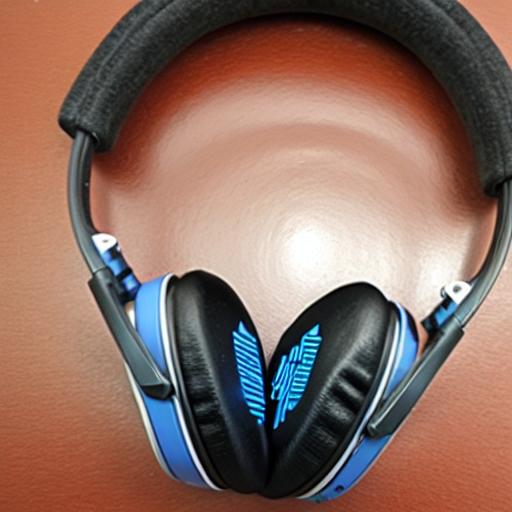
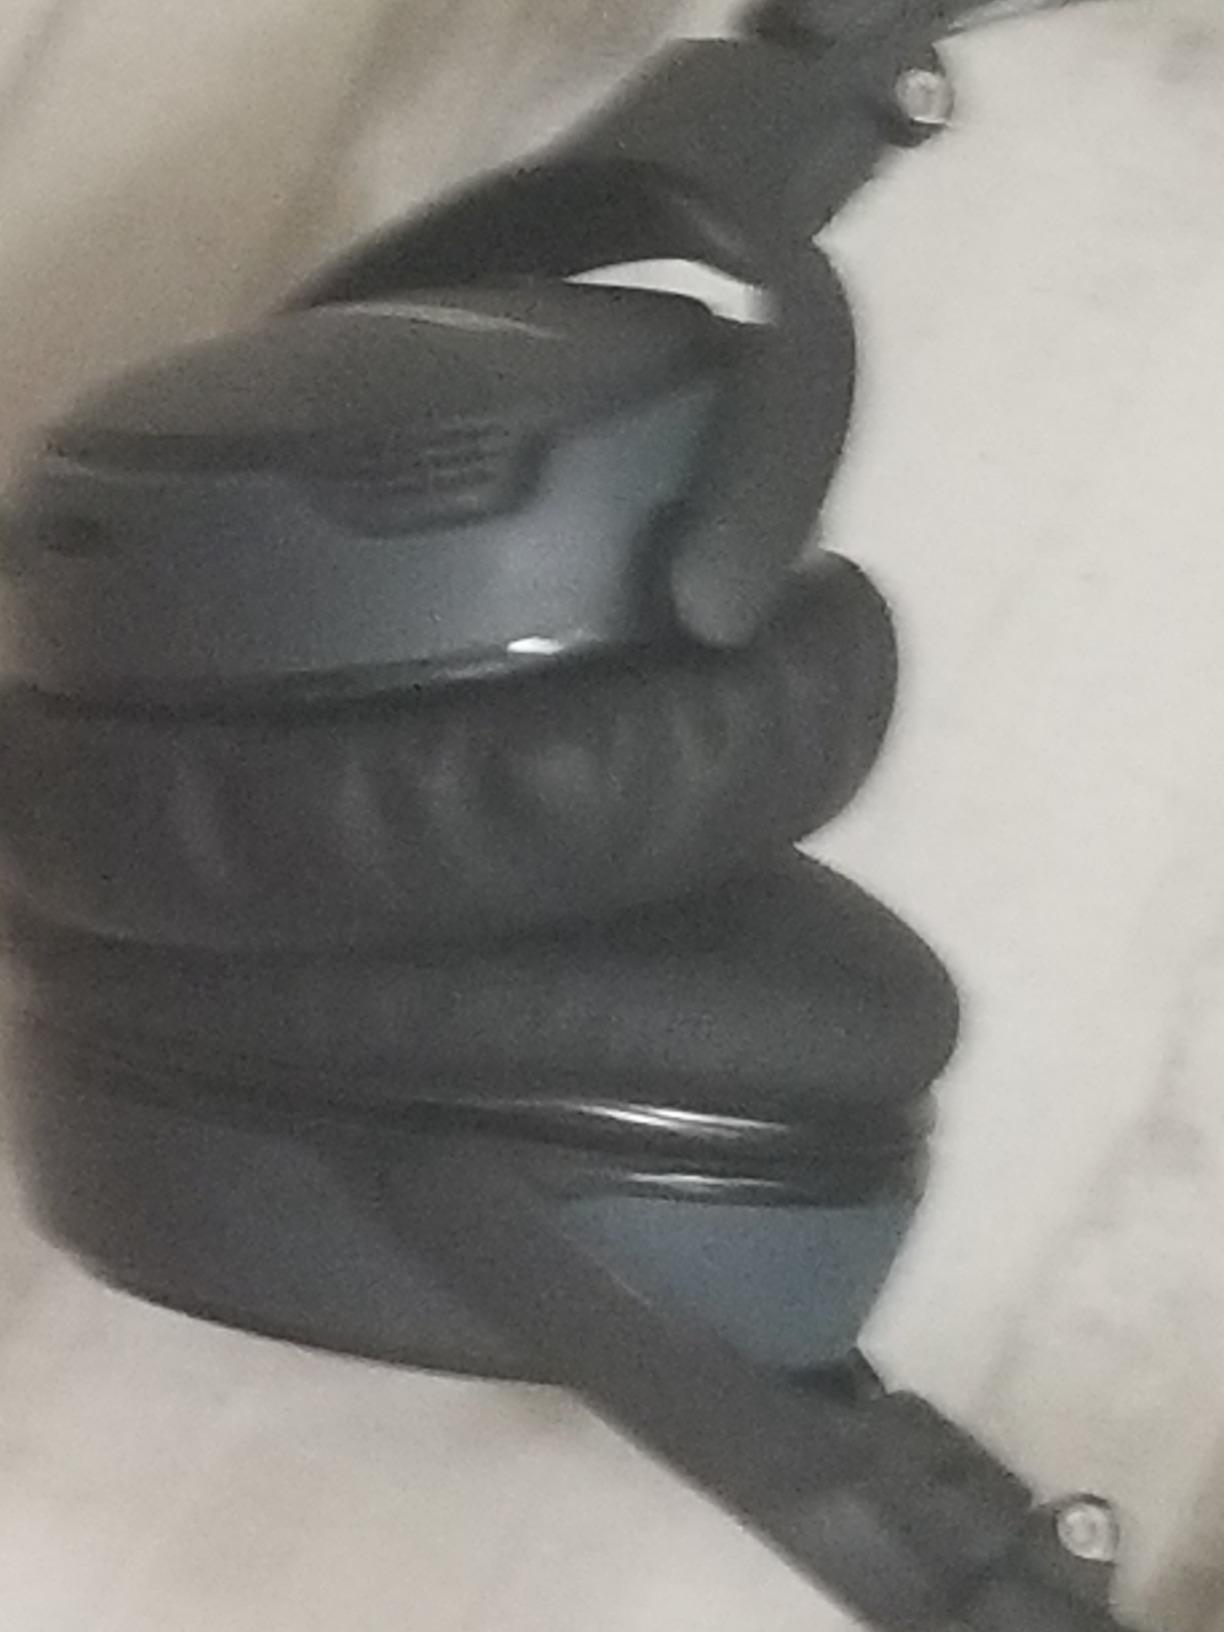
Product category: headphones
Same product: no